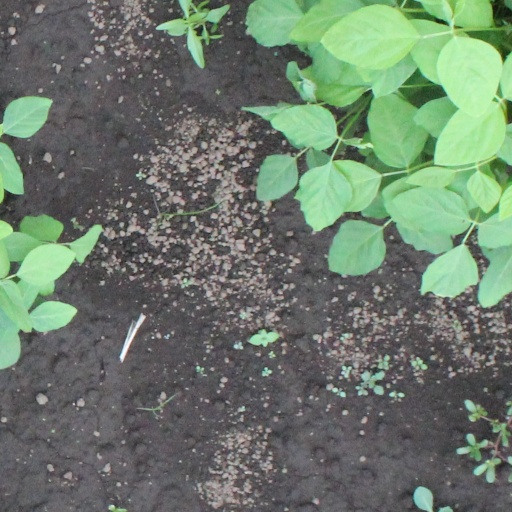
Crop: soybean